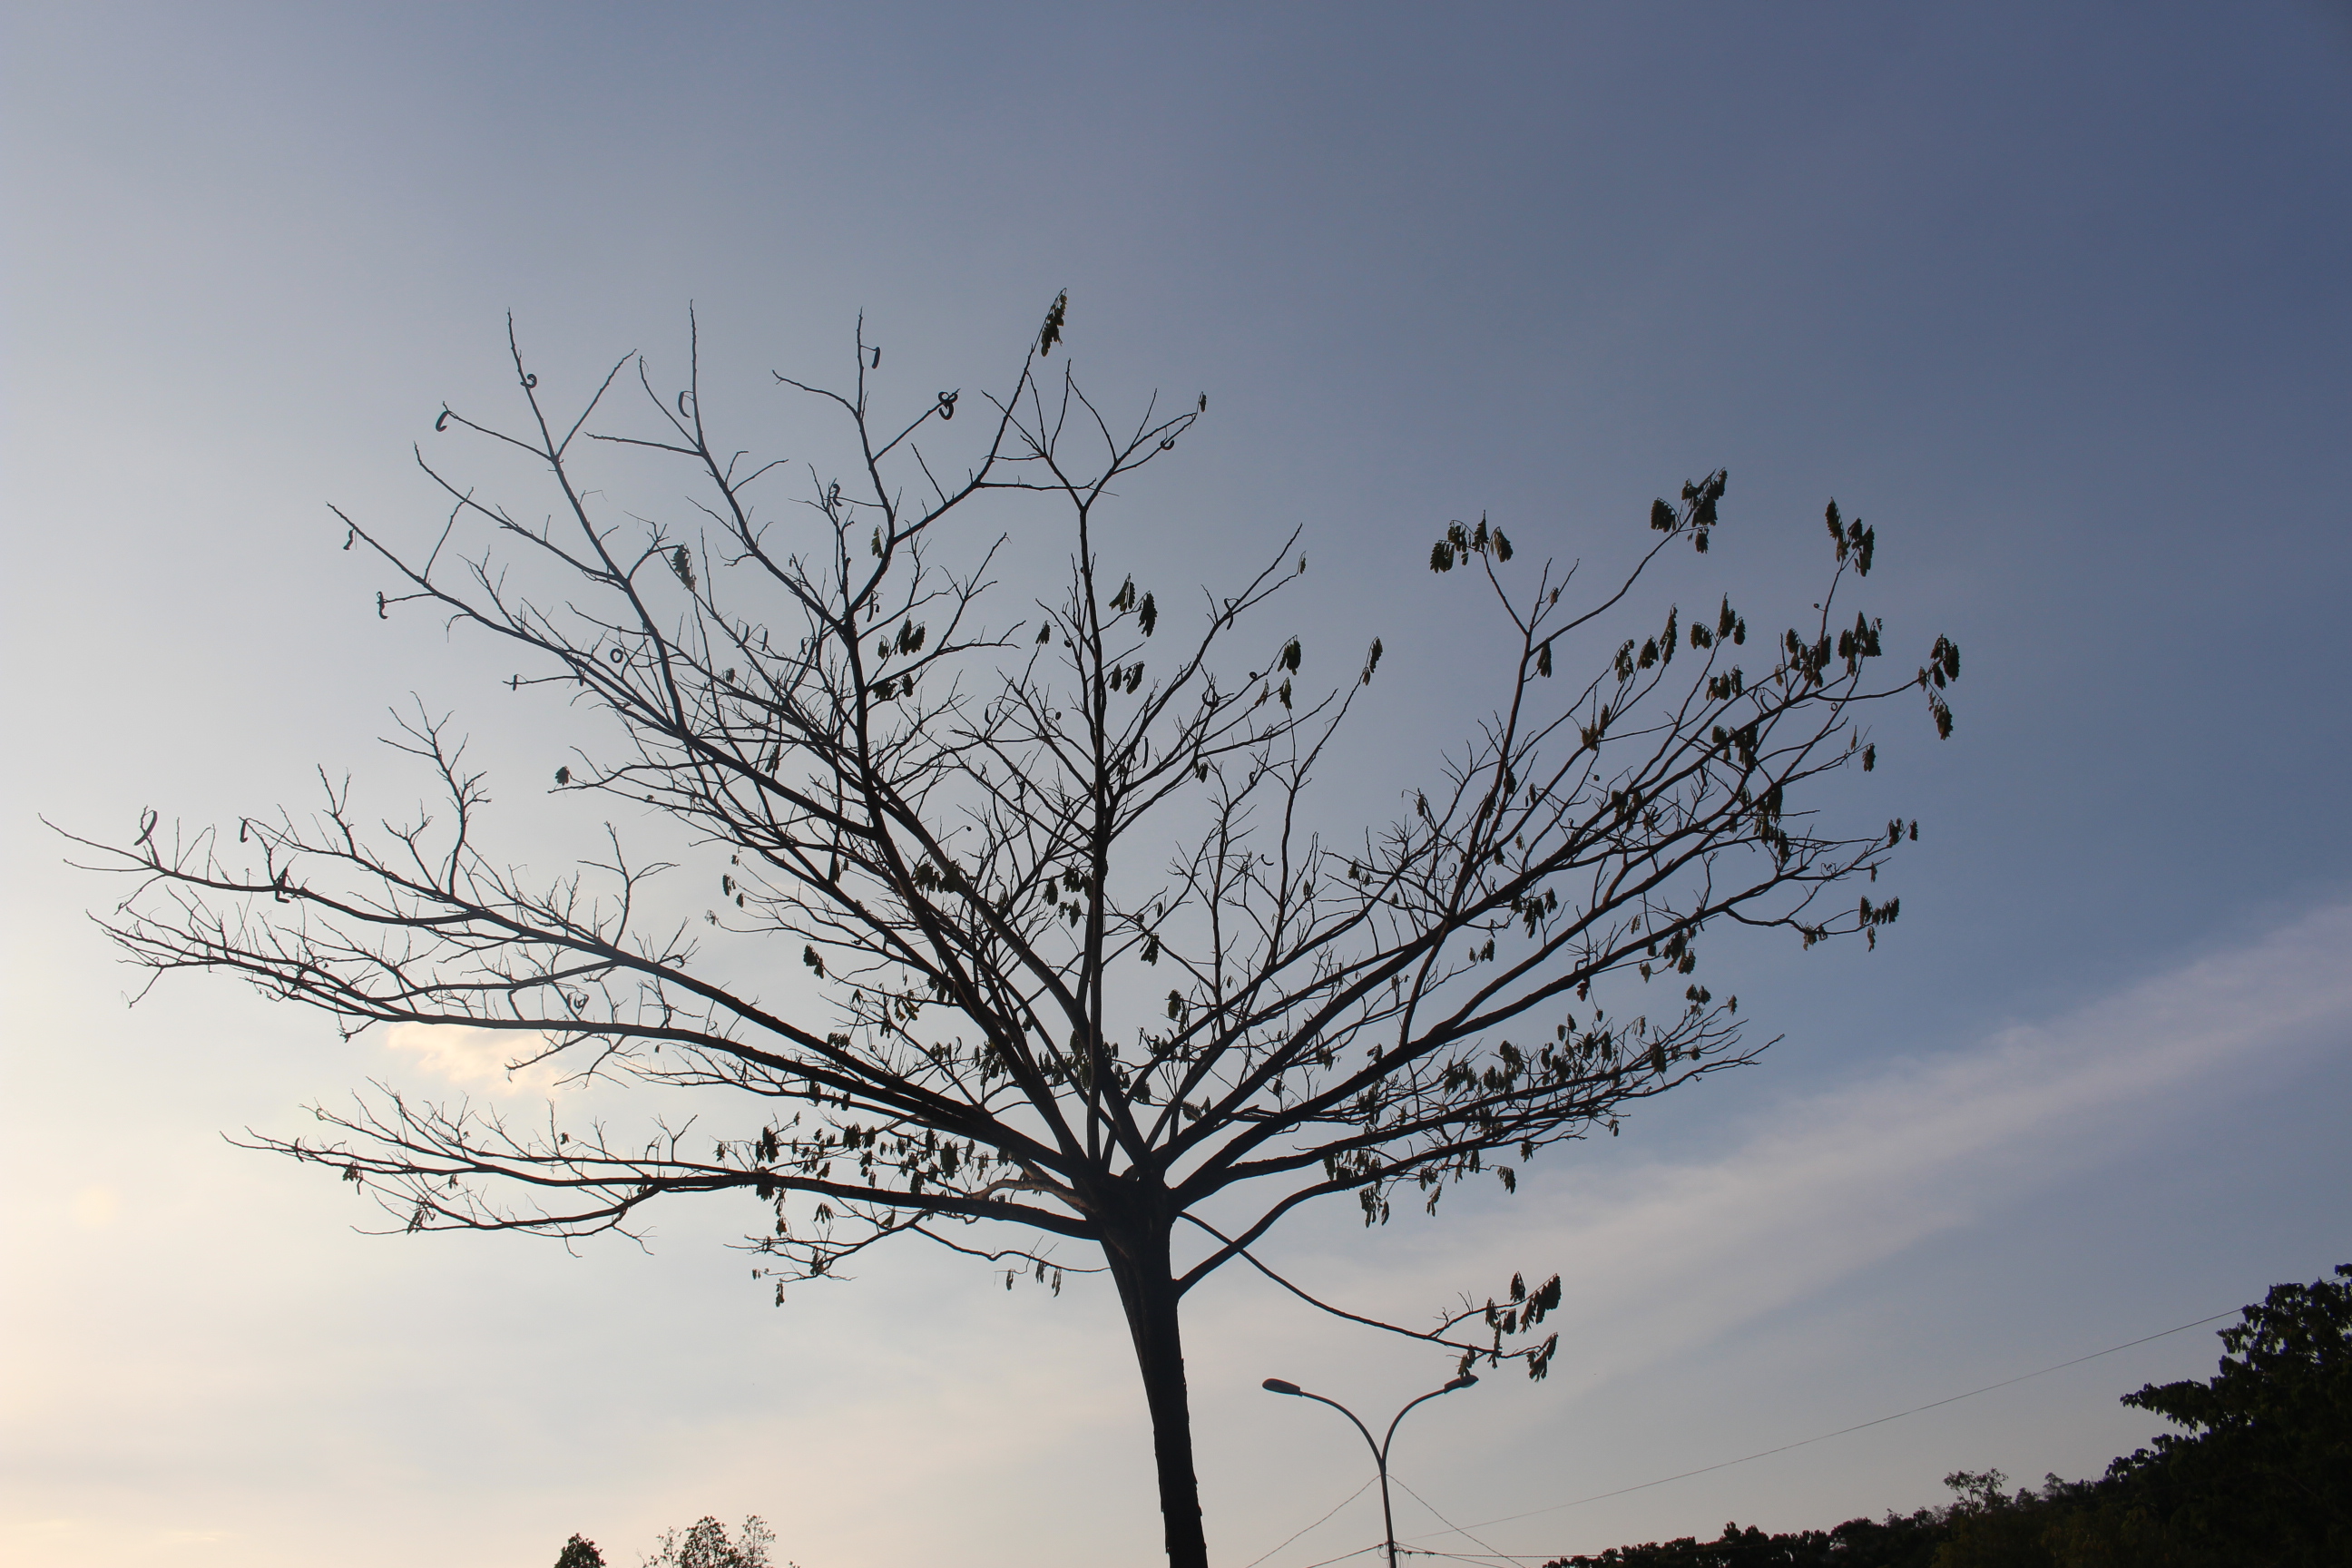
nature, sky, tree, branch, cloud, natural landscape, twig, atmosphere, morning, woody plant, plant, evening, spring, dusk, sunlight, horizon, landscape, wildlife, plant stem, winter